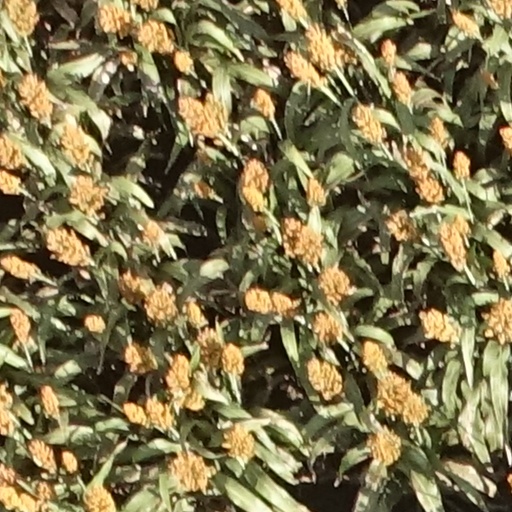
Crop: sorghum